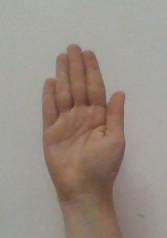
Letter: seen